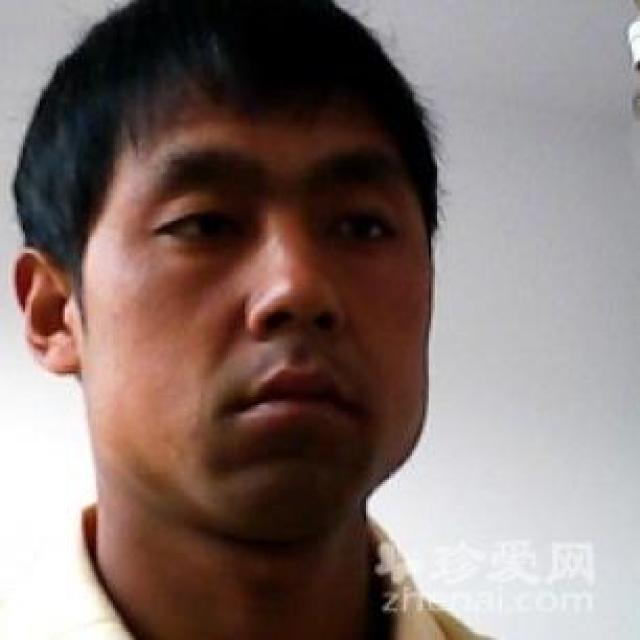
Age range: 21-44